Training bus

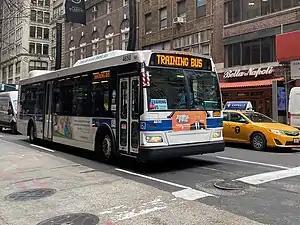
A training bus in New York City

The Toronto Transit Commission uses training buses on regular routes or roads with sign display the bus as a training bus for real life training for new drivers. The bus will not be in service and will only stop briefly at select bus stops.